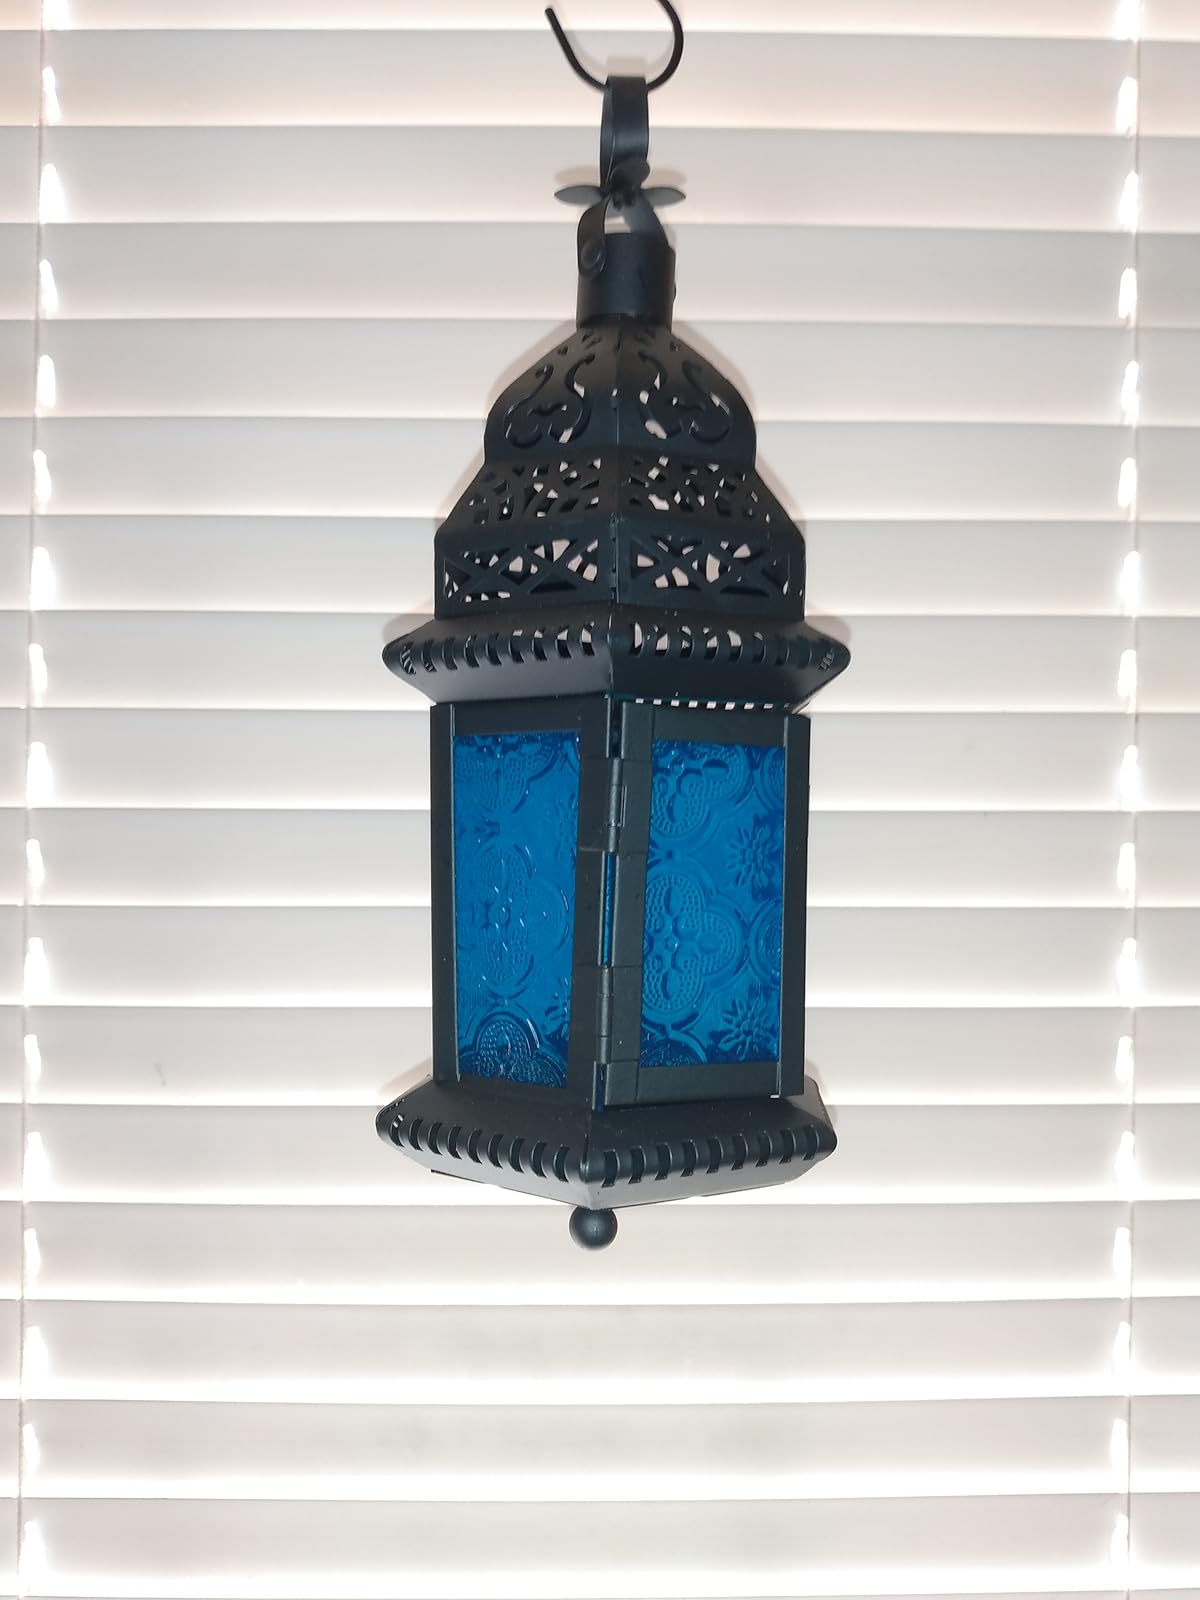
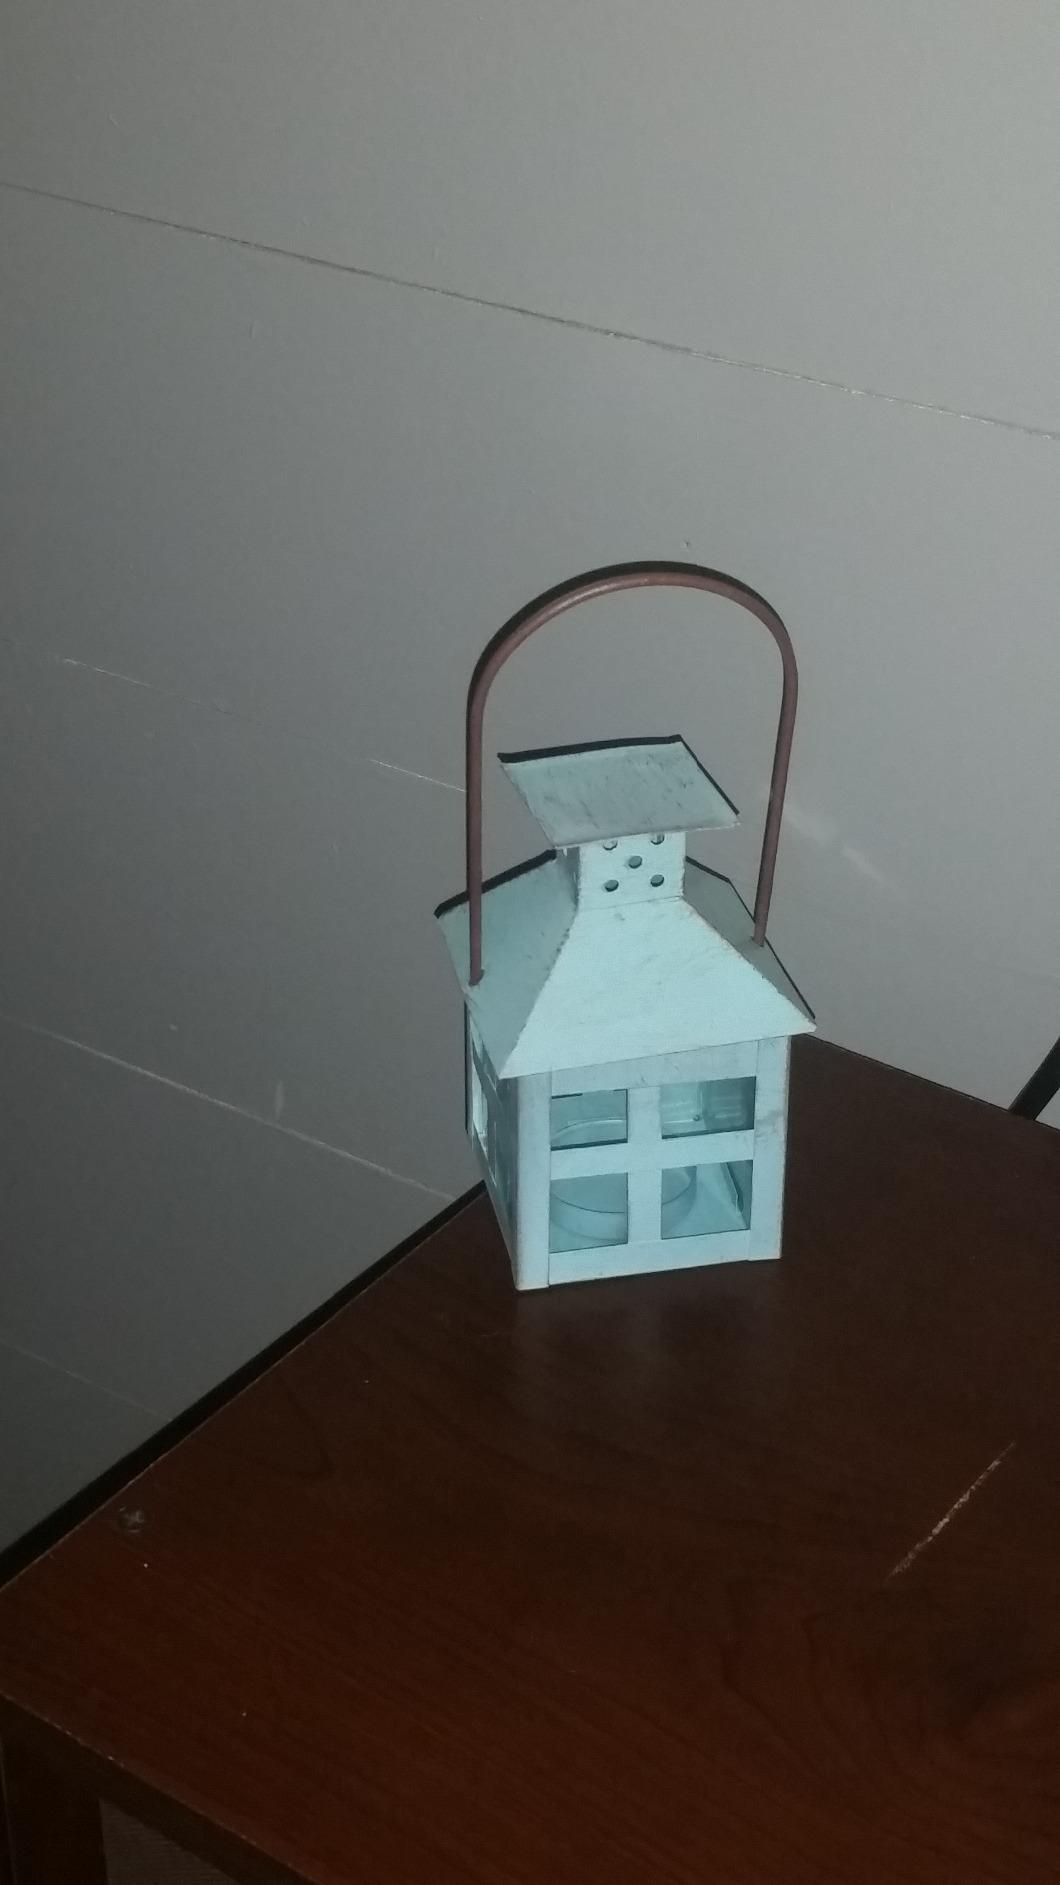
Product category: lantern
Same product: no